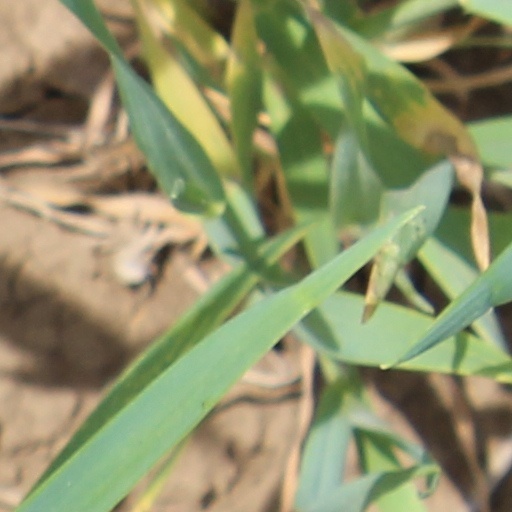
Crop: wheat